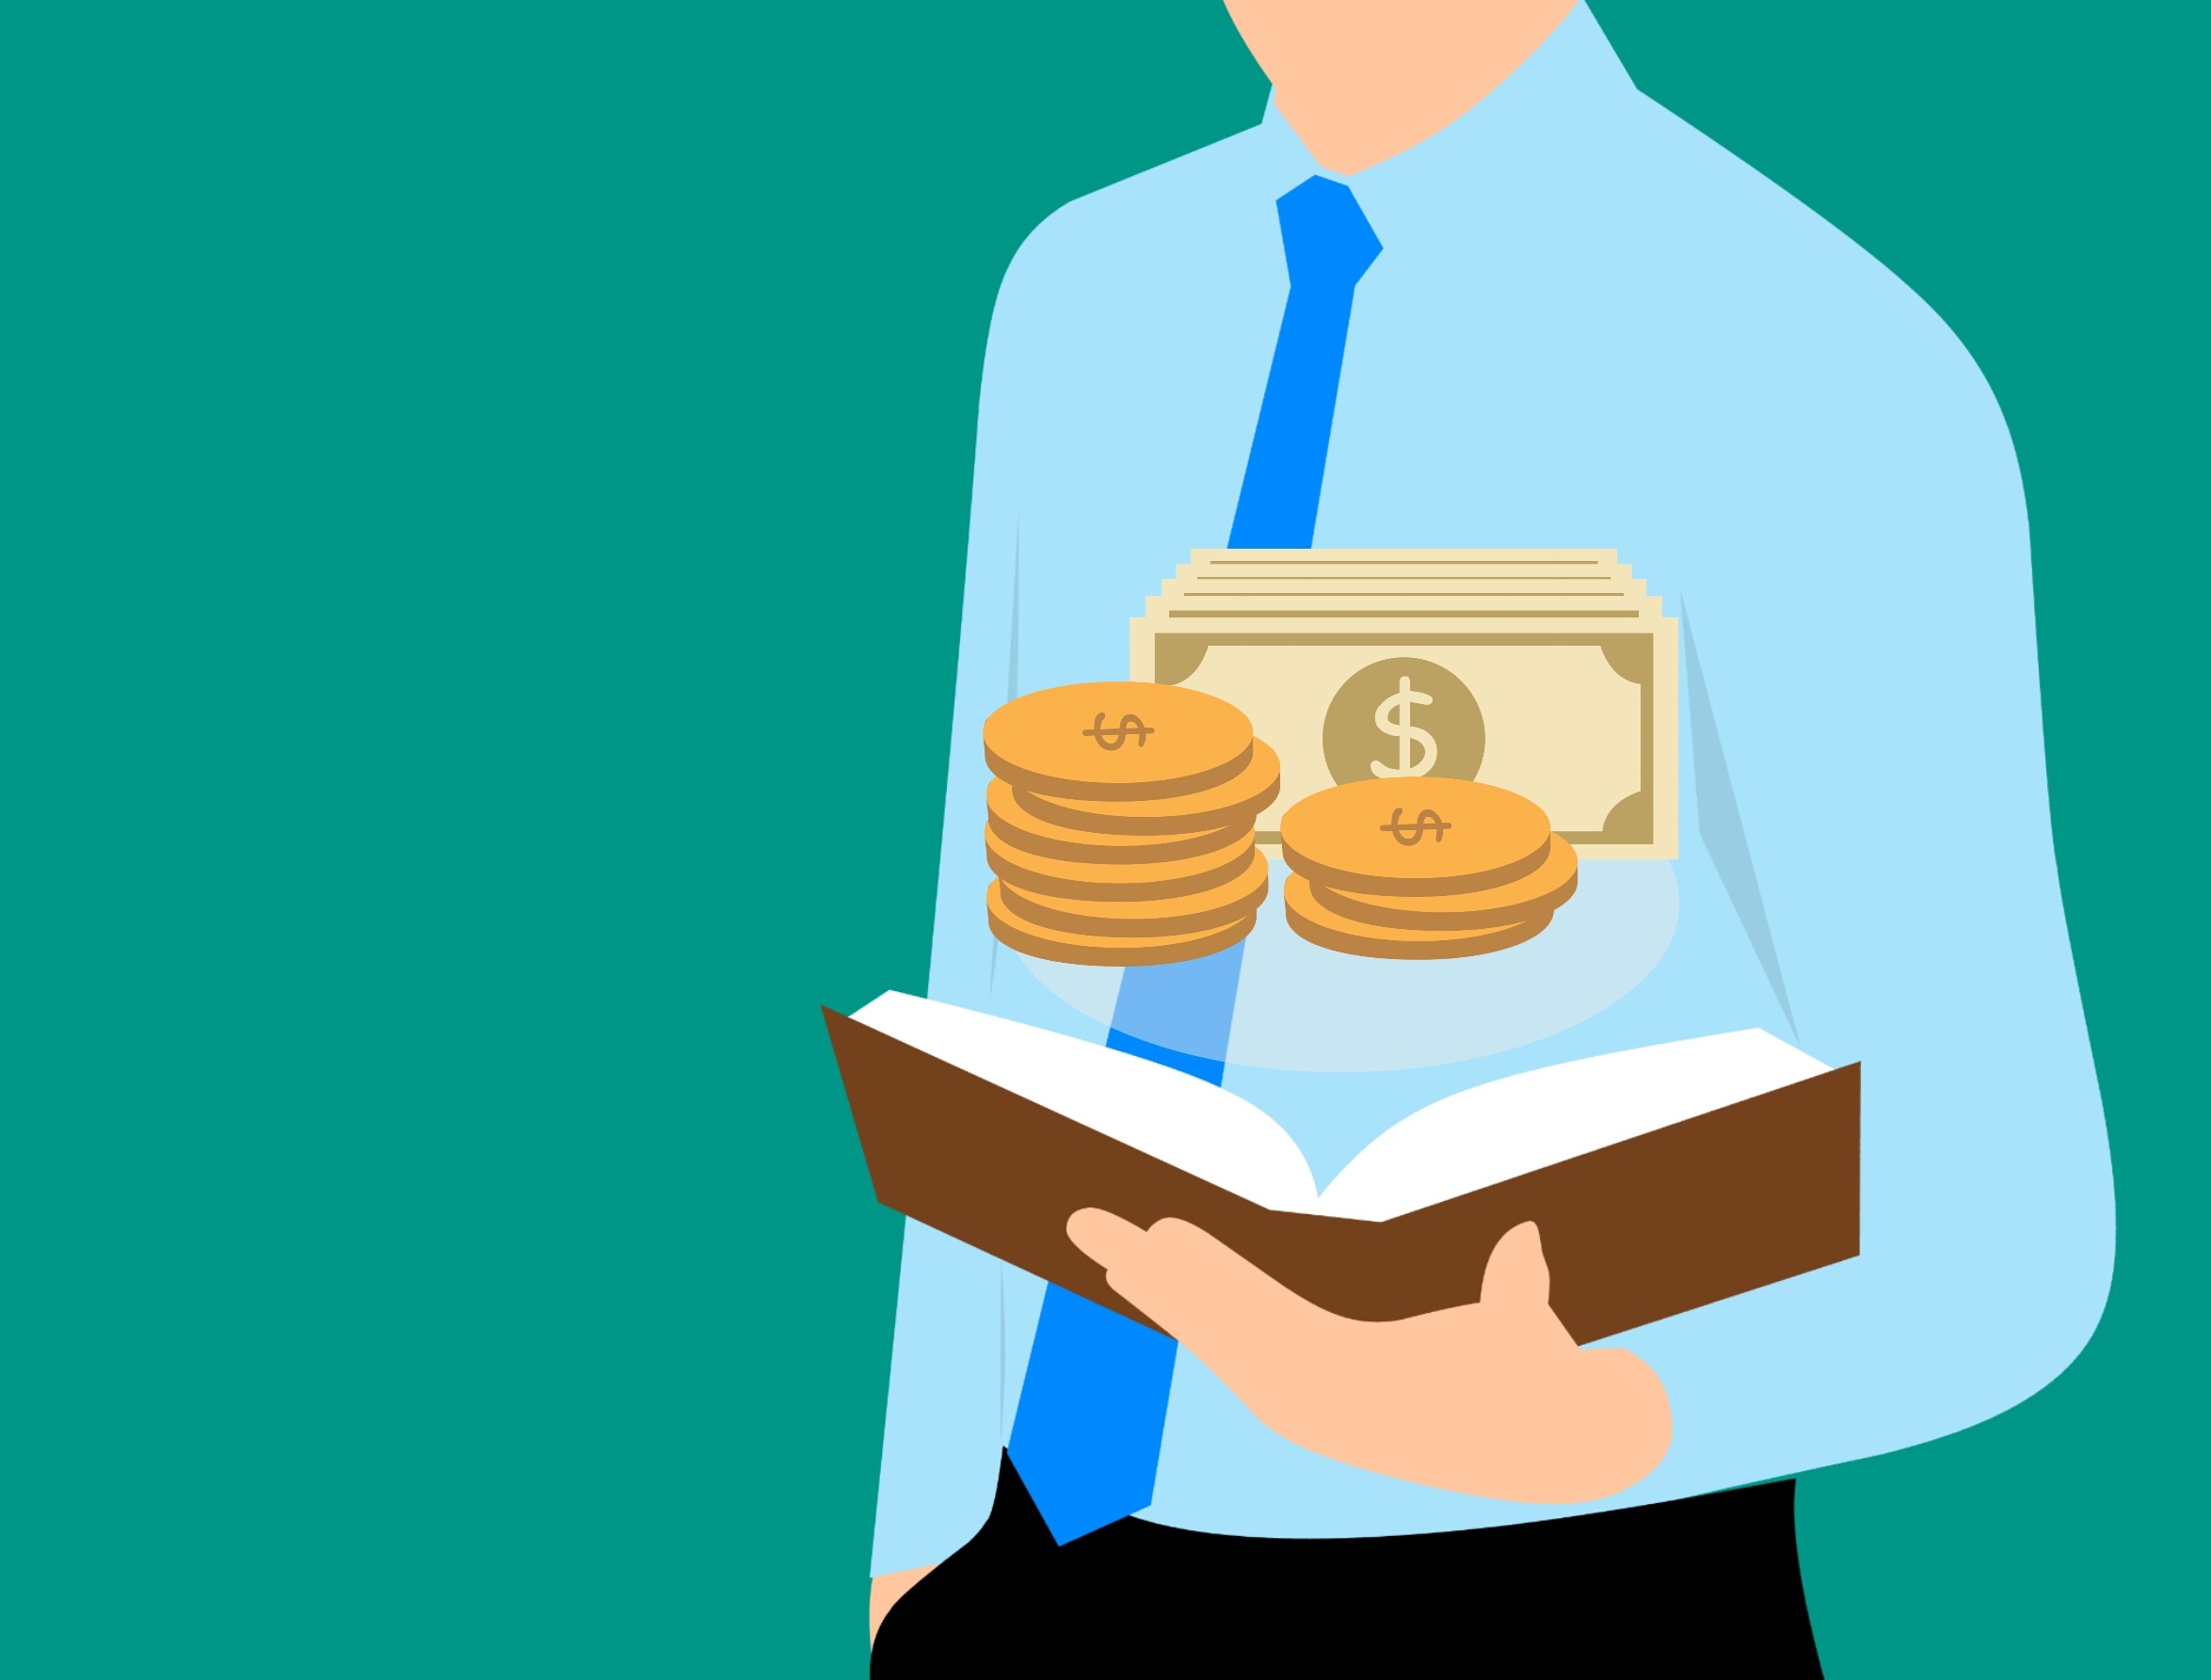
financial, money, guide book, business, bank, finance icons, finance background, investments, business and finance, accounting, finance concept, books, reading a book, read icon, to write, study, library, reading kids, reading magazine, reading newspaper, learning, icon guide, guidance, user guide, people, boy, business man, man face, man isolated, icon man, young man, mans fashions, old man, cartoon character, idea, product, human behavior, hand, communication, finger, font, illustration, conversation, smile, thumb, joint, organization, brand